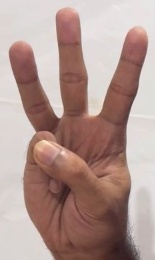
ASL sign: W